Karnaaj Rally

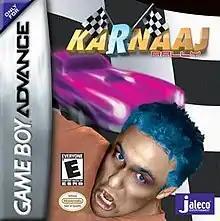
North American cover art

Karnaaj Rally is a racing and vehicular combat game for the Game Boy Advance handheld video game console. It was released on November 21, 2002. The game was well received by critics. It was re-released on UIQ3 platforms as "K-Rally" in 2007.